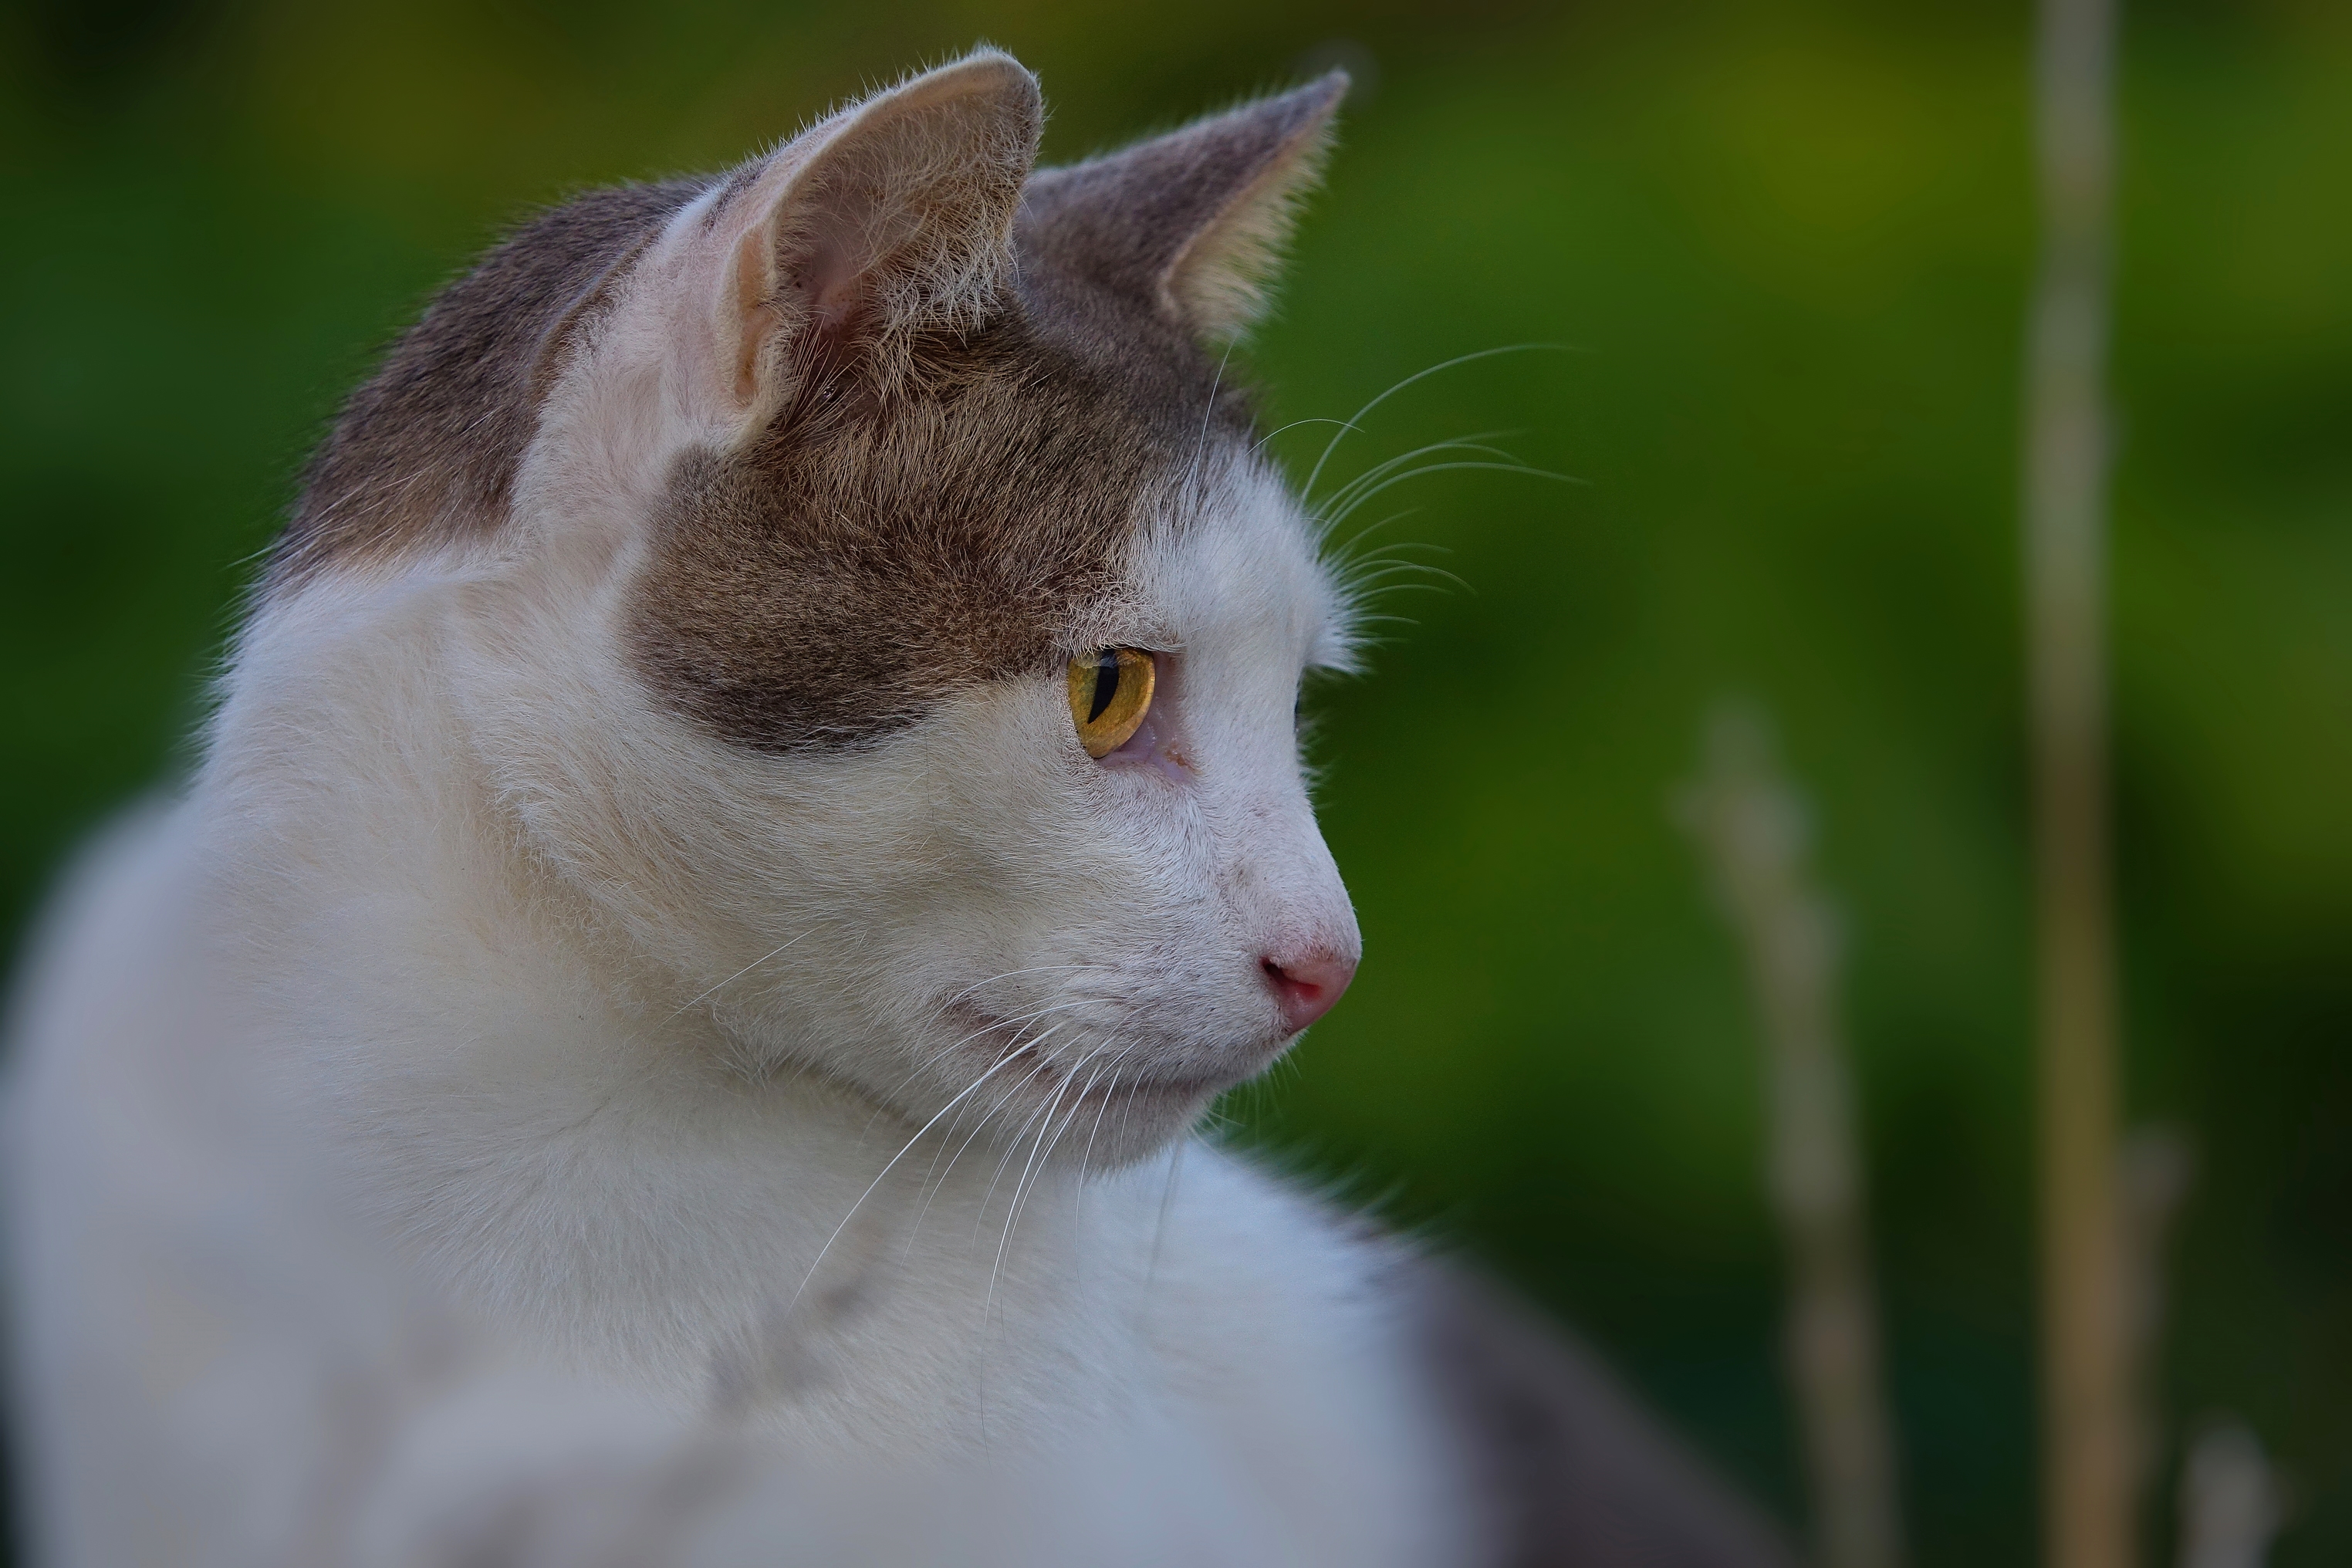
nature, grass, cat, mammal, fauna, close up, cats, nose, whiskers, animals, vertebrate, naturaleza, gatos, ggl1, gaby1, xovesphoto, sonydscrx10iii, sonyrx10iii, rx10iii, rx10m3, animales, small to medium sized cats, cat like mammal